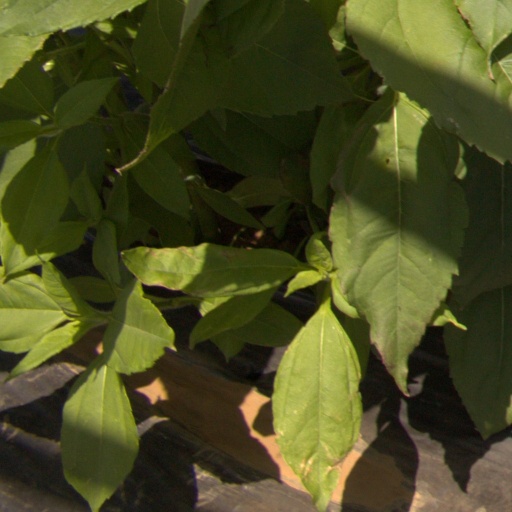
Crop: Jerusalem artichoke